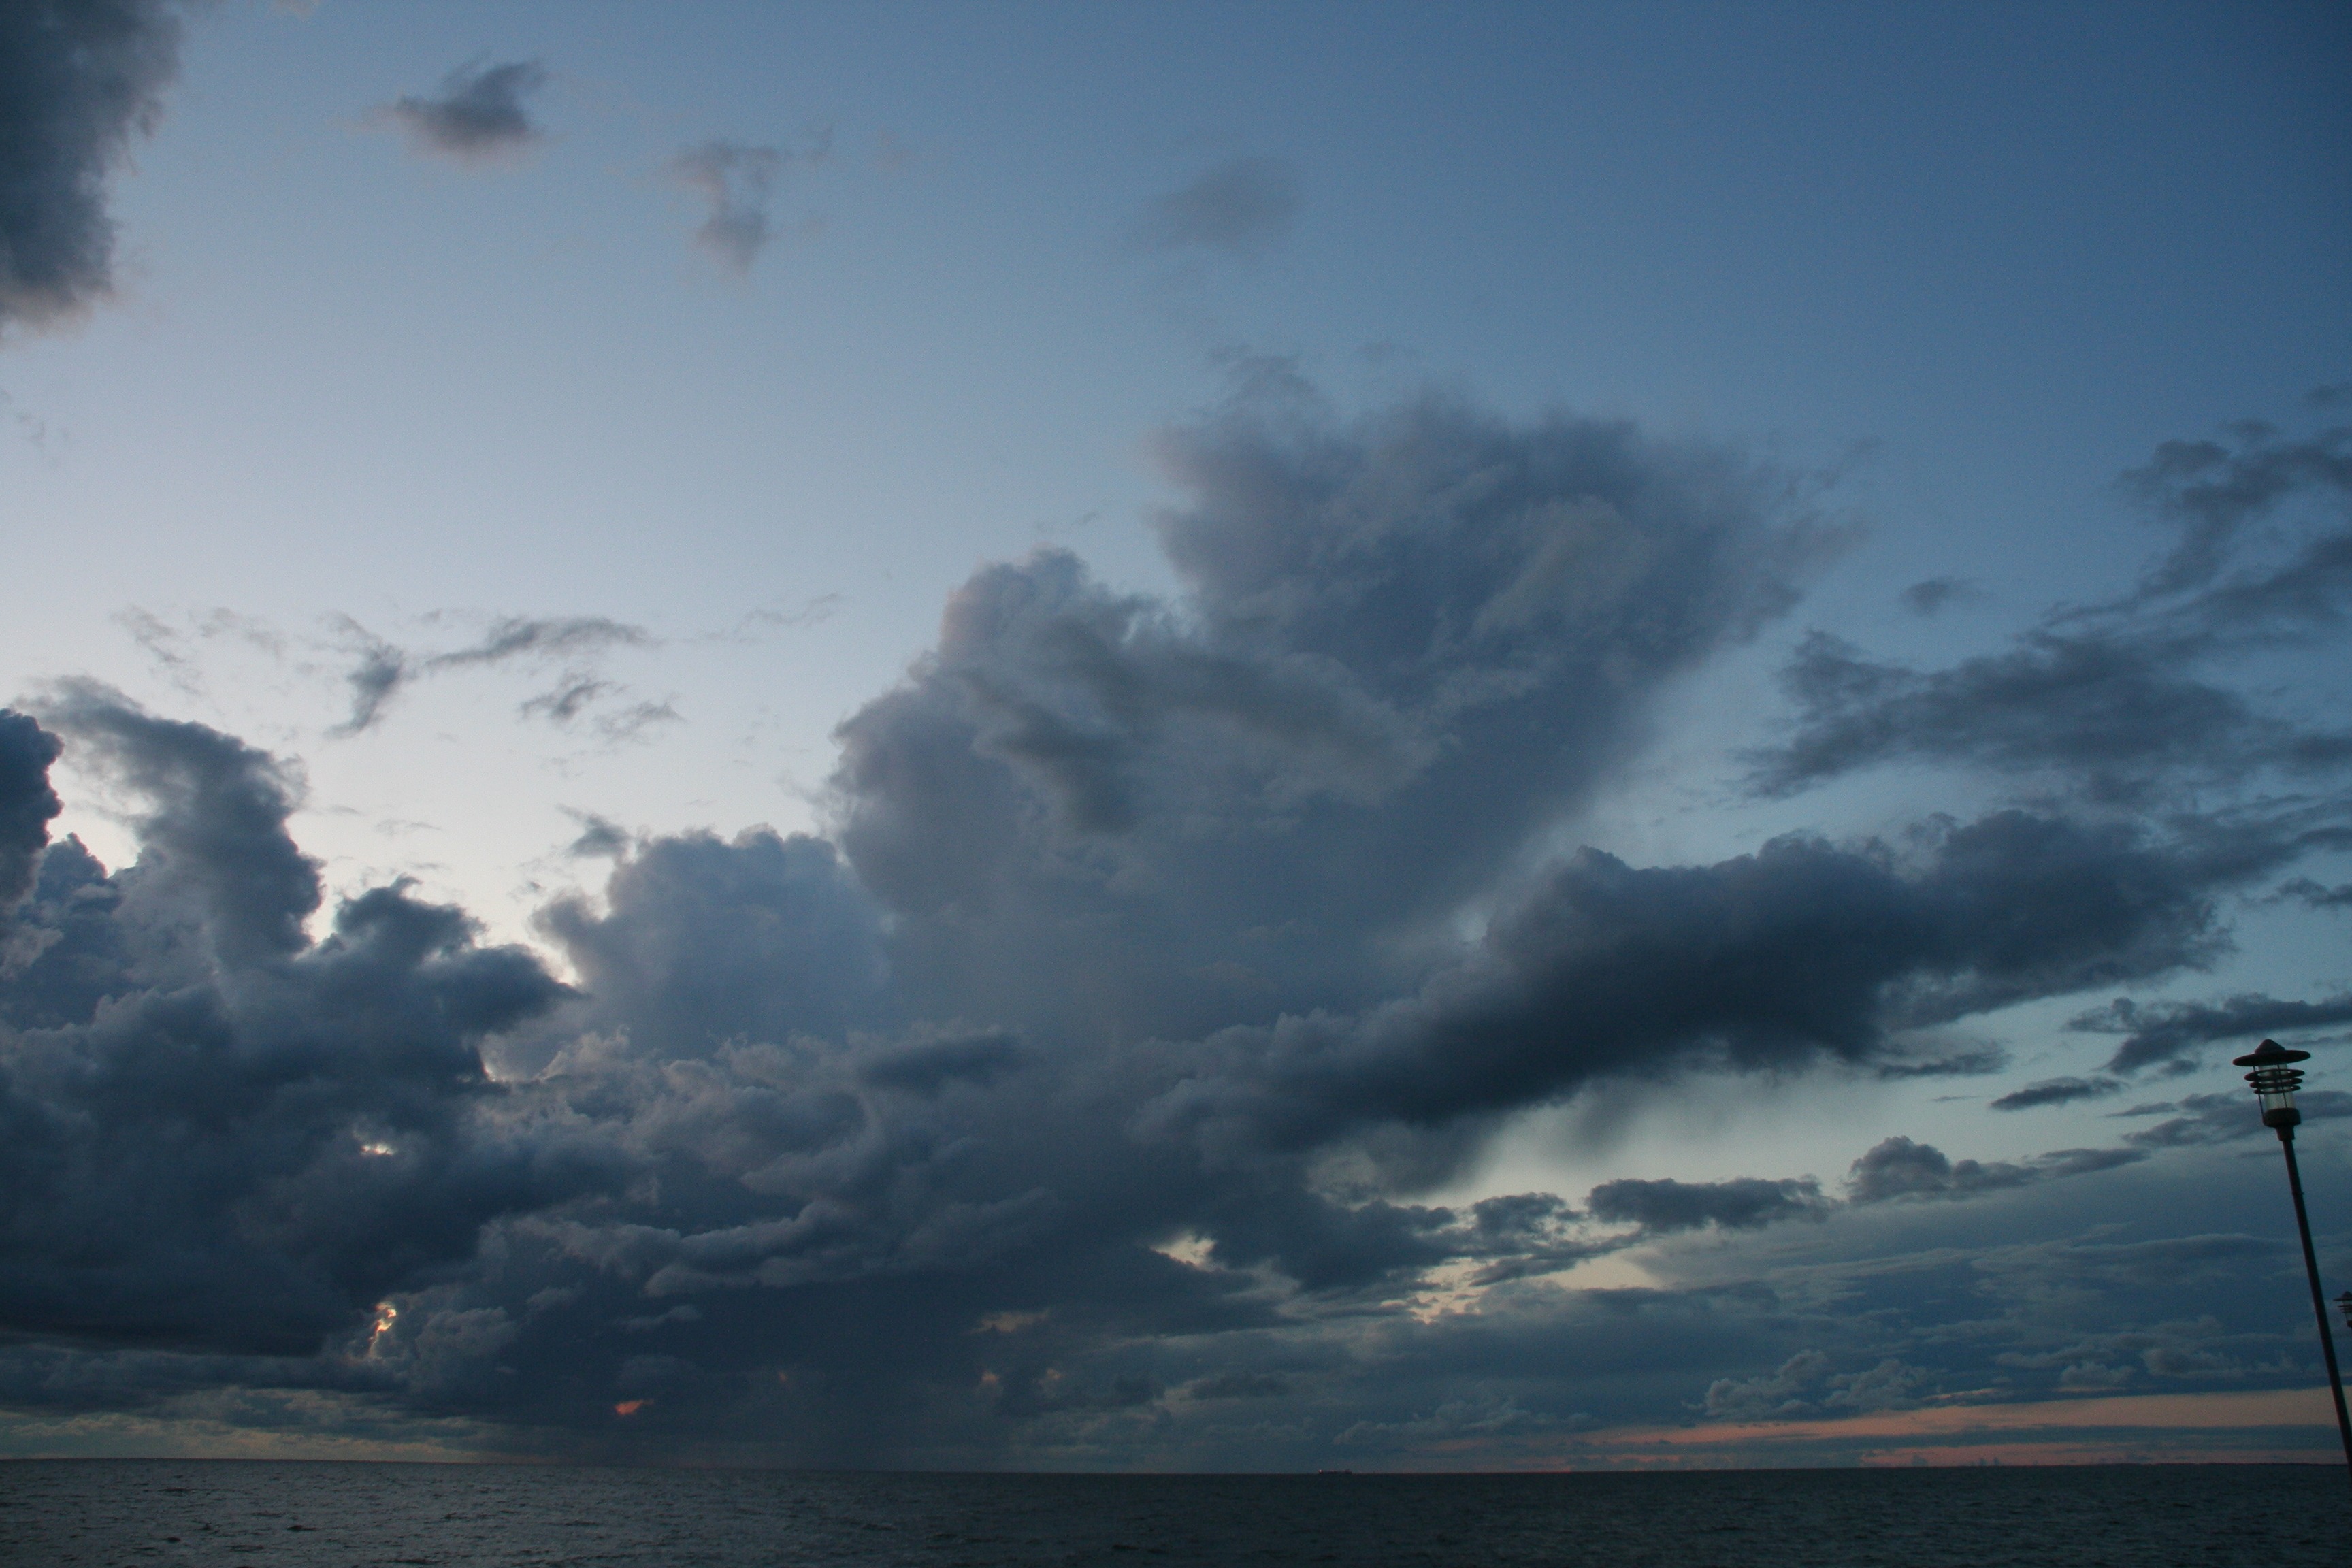
sea, coast, ocean, horizon, cloud, sky, sunrise, sunset, sunlight, morning, wave, wind, dawn, atmosphere, dusk, evening, weather, storm, cumulus, blue, clouds, baltic sea, meteorological phenomenon, atmospheric phenomenon, wind wave